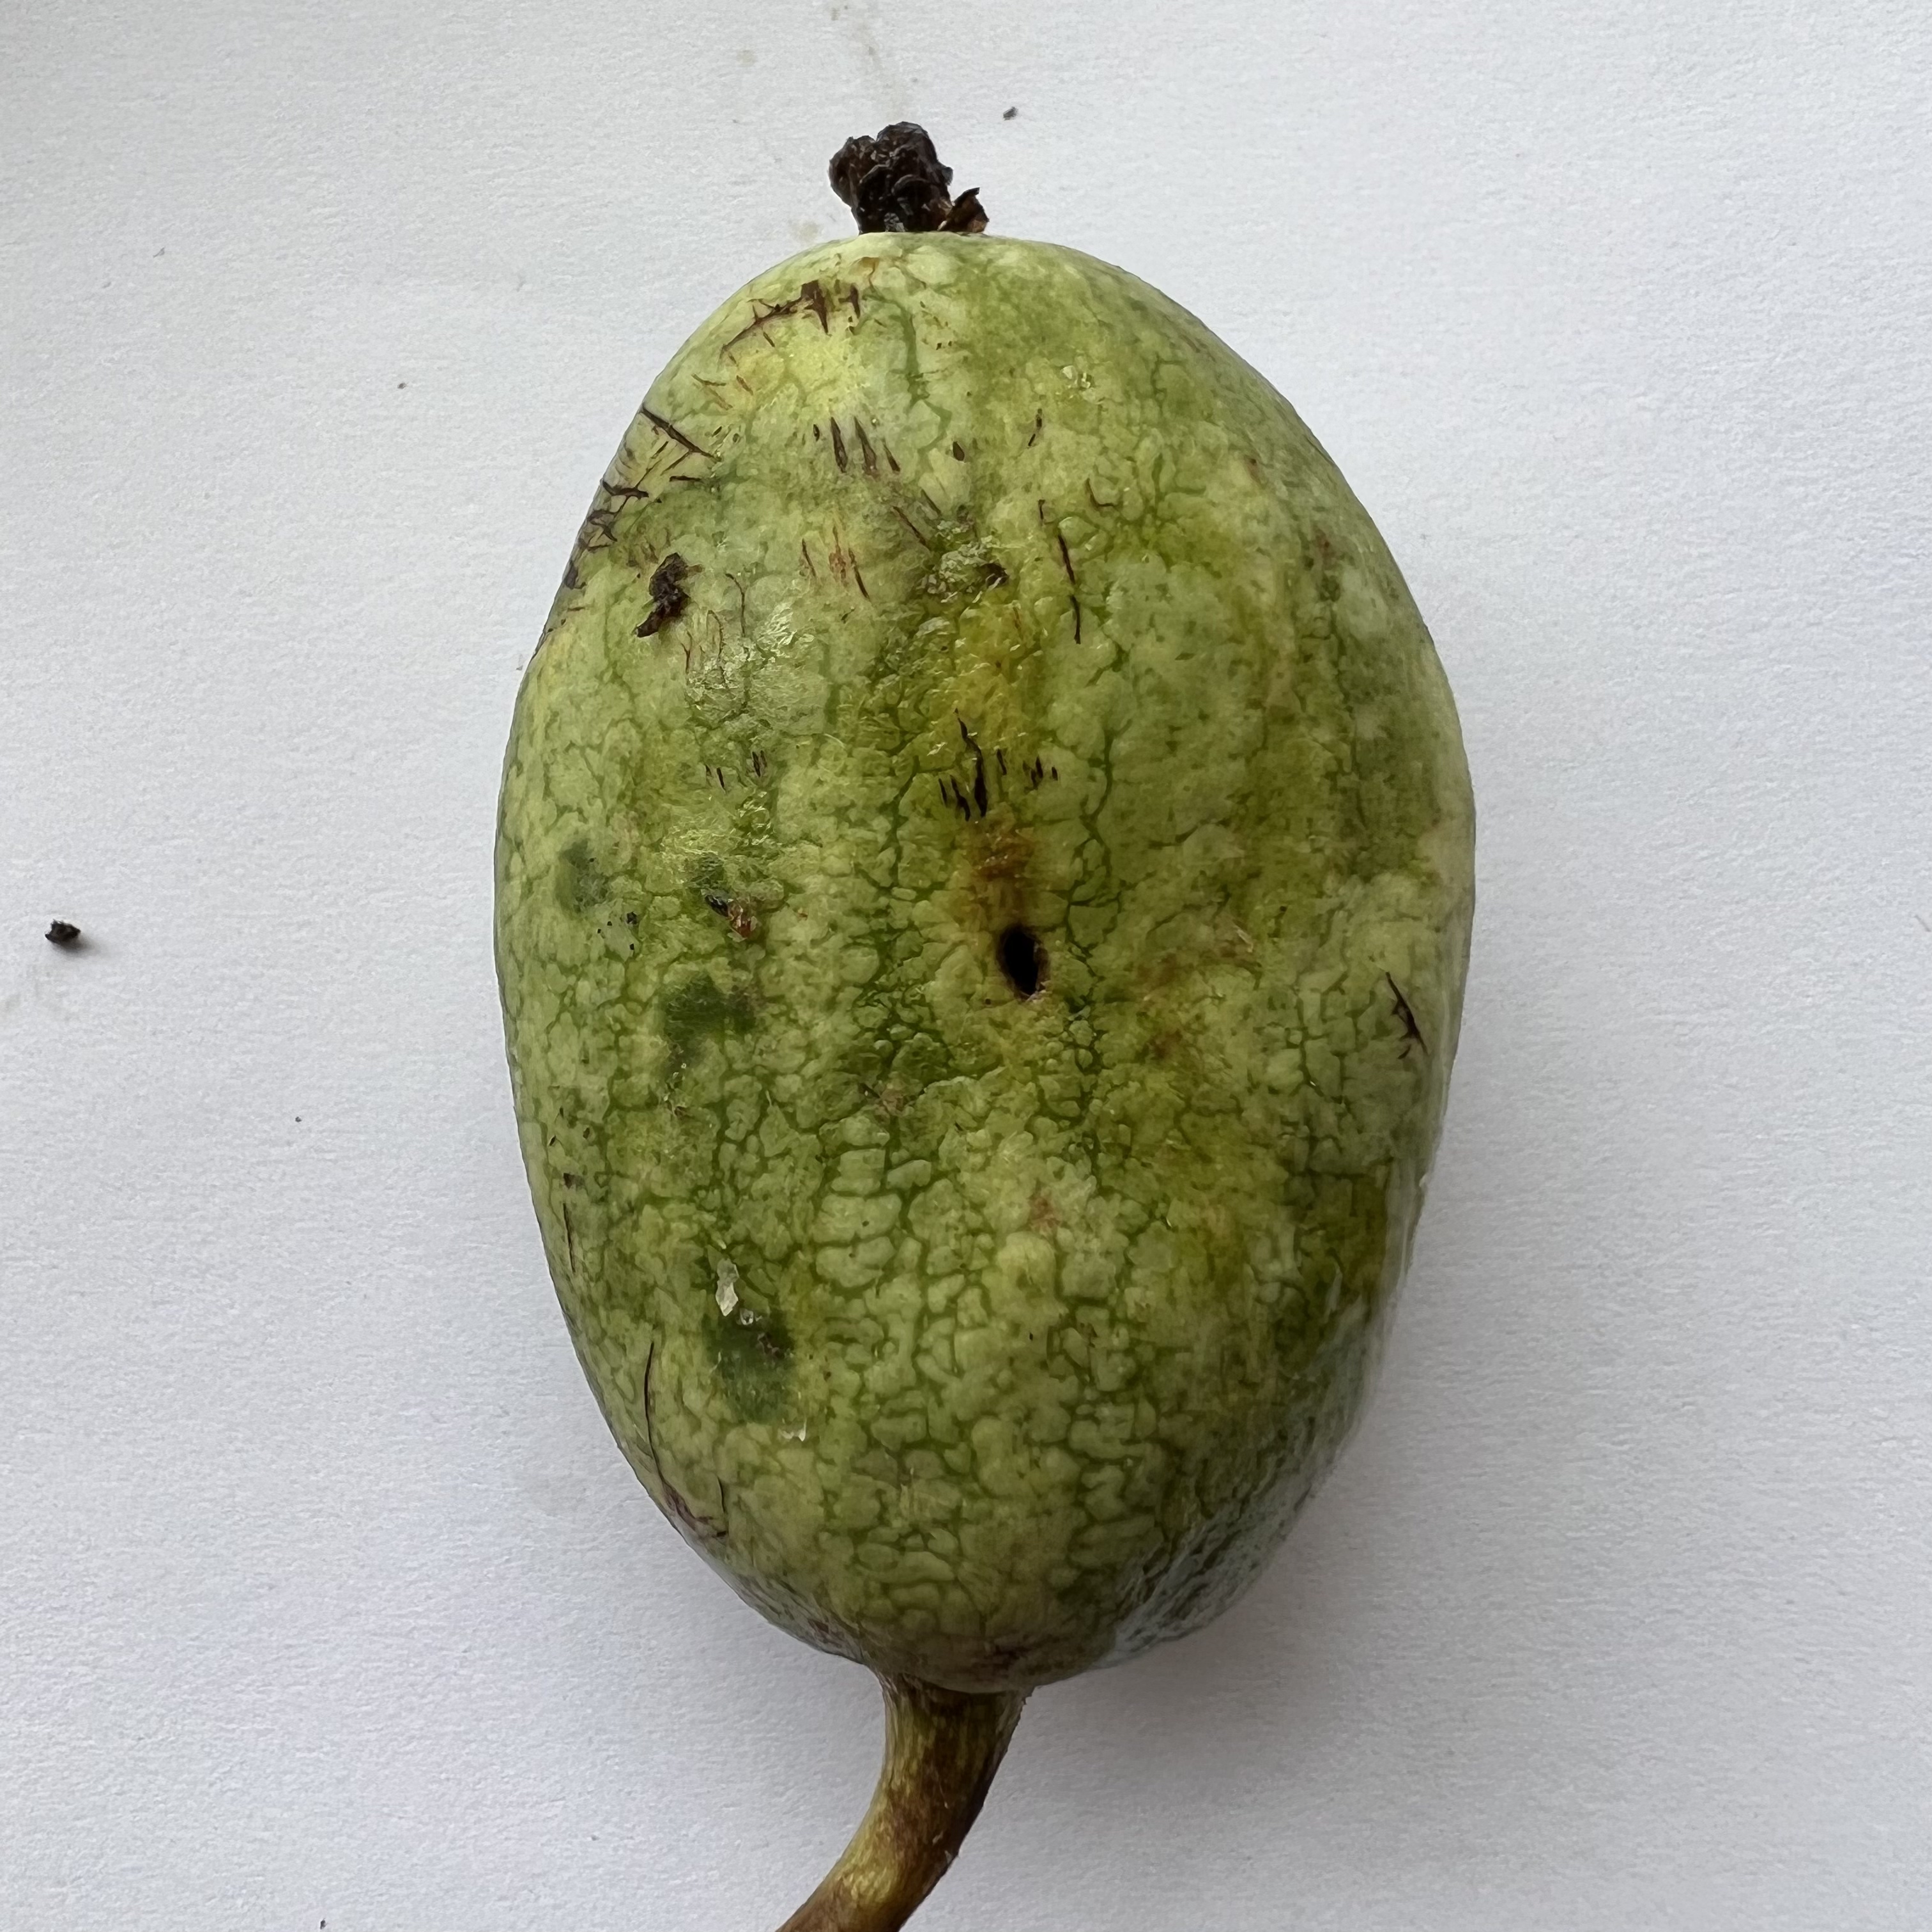
Label: Anthracnose